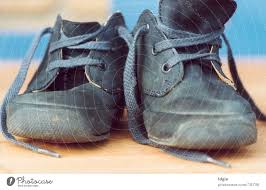
Waste category: shoes